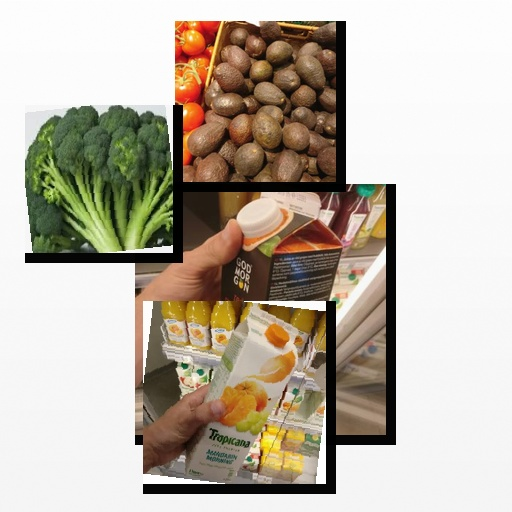
Food items: broccoli, mandarin_juice, avocado, red_grapefruit_juice